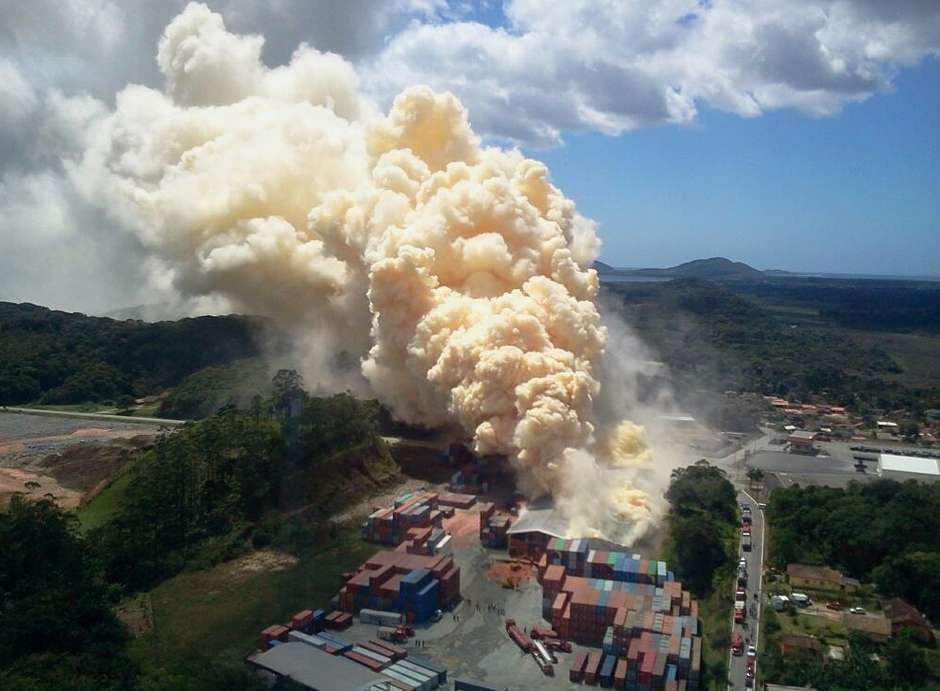
Fire: no
Smoke: yes